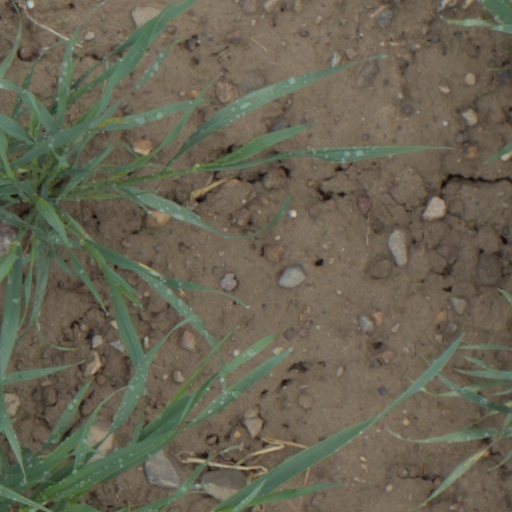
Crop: wheat